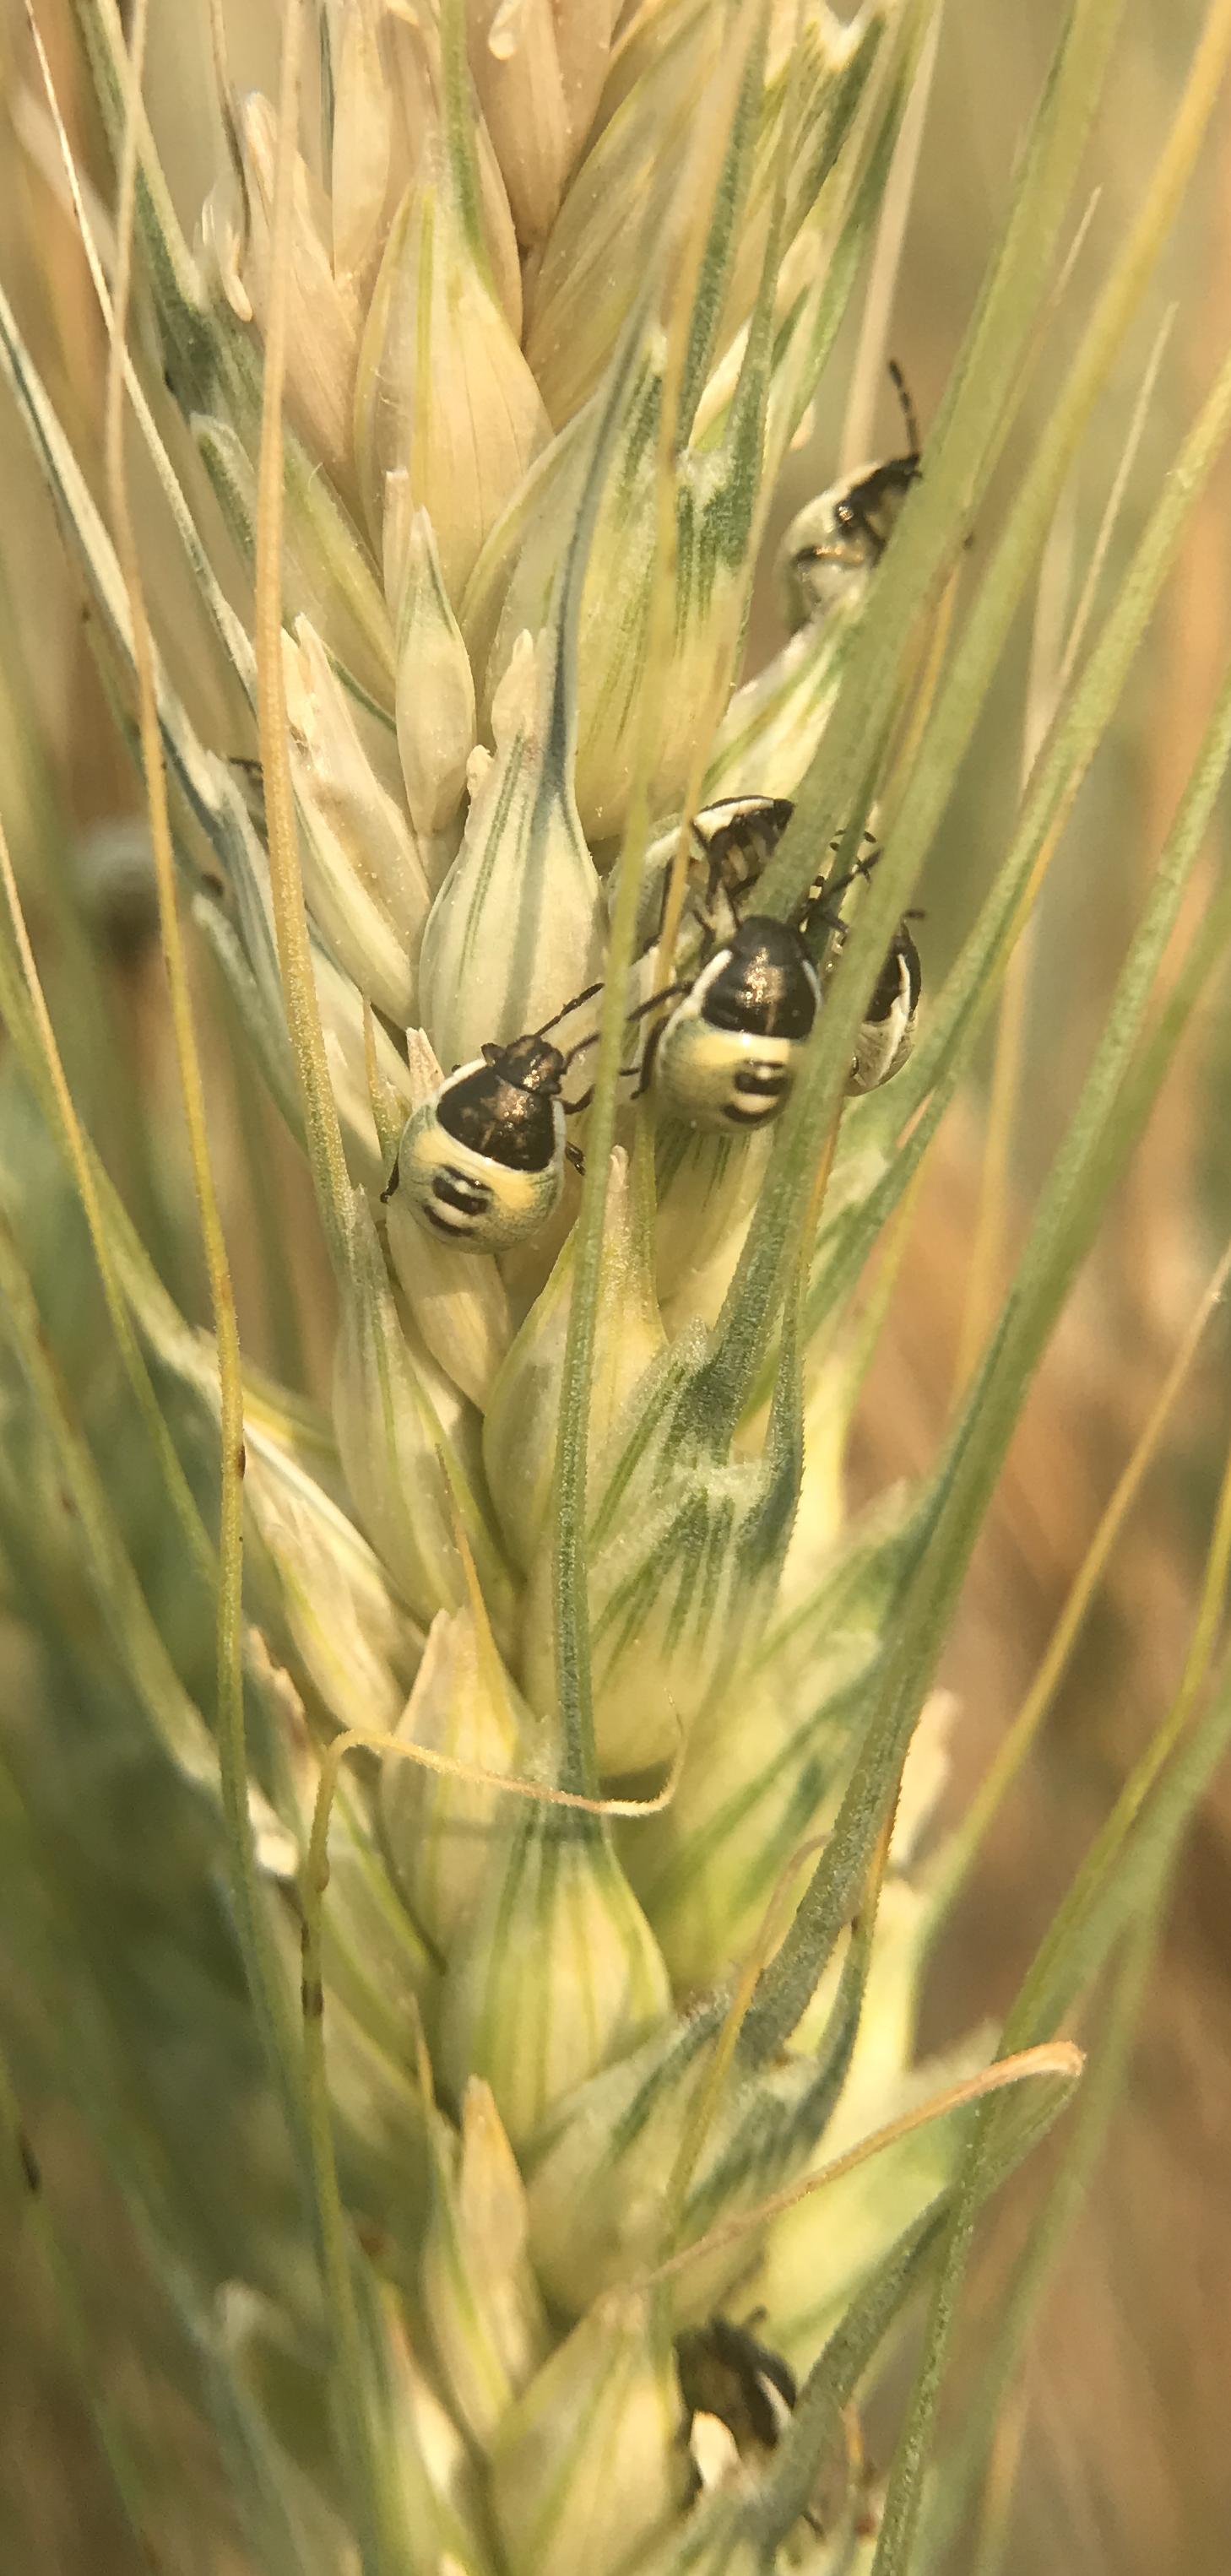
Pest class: stink_bug